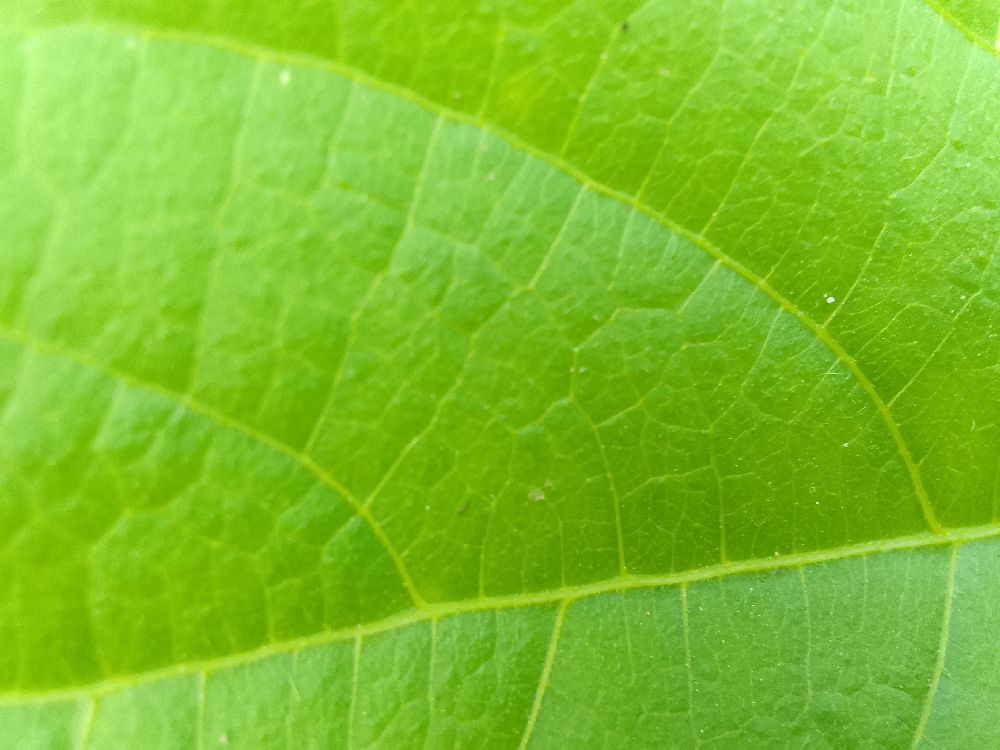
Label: healthy